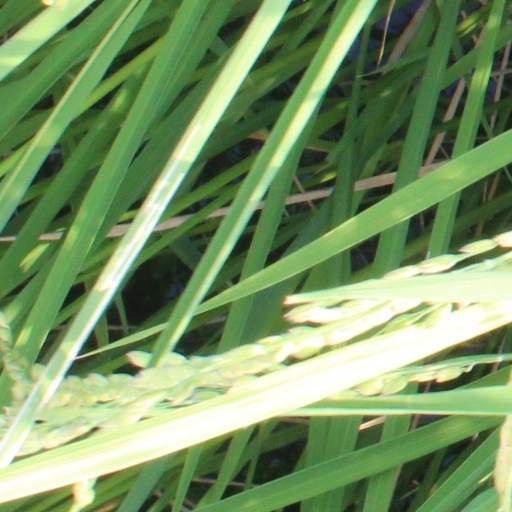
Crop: rice